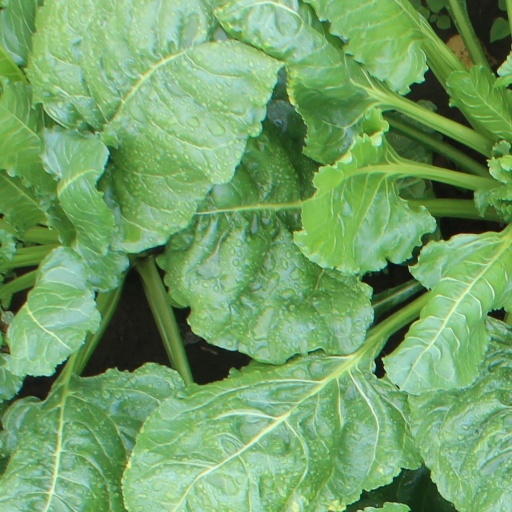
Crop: sugar beet